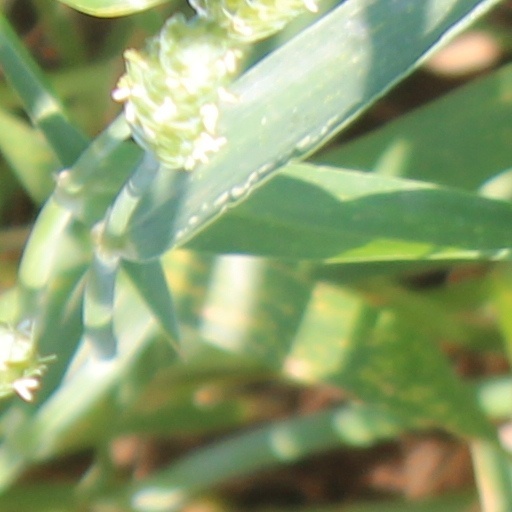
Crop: wheat